Unagi Sayaka

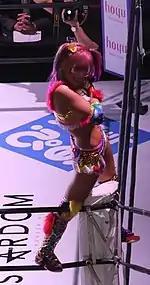
Unagi on the second night of the Stardom World Climax 2022 from March 27.

At Stardom Nagoya Supreme Fight on January 29, 2022, Unagi unsuccessfully challenged Saya Kamitani for the Wonder of Stardom Championship. At Stardom Cinderella Journey on February 23, 2020, Unagi teamed up with Mina Shirakawa to unsuccessfully challenge FWC (Hazuki and Koguma) for the Goddesses of Stardom Championship. At Stardom New Blood 1 on March 11, 2022, she teamed up with Waka Tsukiyama in a losing effort against Marvelous (Maria and Ai Houzan). On the first night of the Stardom World Climax 2022 from March 26, Unagi teamed up with Tam Nakano to unsuccessfully face Mayu Iwatani and a returning Kairi. On the second night from March 27, she participated in a 18-women Cinderella Rumble match won by Mei Suruga and also involving various wrestlers from other promotions such as Tomoka Inaba, Aoi, Haruka Umesaki, Nanami, Yuna Mizumori and others from Stardom. Unagi made it to the second rounds in the Stardom Cinderella Tournament 2022 where she was defeated by Natsupoi on April 10. At Stardom Golden Week Fight Tour on May 5, 2022, Unagi teamed up with Tam Nakano and Mina Shirakawa to defeat Queen's Quest's Utami Hayashishita, AZM & Lady C. At Stardom New Blood 2 on May 13, 2022, she teamed up with Mina Shirakawa and Haruka Umesaki to defeat YoungOED (Starlight Kid, Ruaka and Rina). At Stardom Flashing Champions on May 28, 2022, Unagi teamed up with Mina Shirakawa and Waka Tsukiyama, falling short to Prominence (Suzu Suzuki, Akane Fujita and Mochi Natsumi). At Stardom Fight in the Top on June 26, 2022, she fought in a three-way match won by Ruaka and also involving Lady C. At Stardom New Blood 3 on July 8, 2022, she teamed up with Mina Shirakawa, Yuko Sakurai and Rina Amikura in a losing effort against Oedo Tai (Starlight Kid, Ruaka & Rina) and Haruka Umesaki. At "Mid Summer Champions in Tokyo", the first event of the Stardom Mid Summer Champions series which took place on July 9, 2022, she teamed up with Tam Nakano, Mina Shirakawa, Saki and Hikari Shimizu to defeat Donna Del Mondo (Giulia, Maika, Himeka, Natsupoi and Mai Sakurai). At "Mid Summer Champions in Nagoya" on July 24, she teamed up again with Shirakawa and Shimizu, this time in a three-way match won by Prominence (Risa Sera, Hiragi Kurumi and Suzu Suzuki), and also involving Queen's Quest (Lady C, Hina and Miyu Amasaki). At Stardom in Showcase vol.1 on July 23, 2022, Unagi competed in a comedic Cosmic rules three-way match in which she battled Saki and Mina Shirakawa into a no-contest. At Stardom in Showcase vol.2 on September 25, 2022, she competed in another match of its kind, this time by teaming up with Shirakawa against Saki and Hikari Shimizu, and Tam Nakano and Natsupoi. The match result was again a no contest. At on August 21, 2022, she teamed up with Saki an Shirakawa to unsuccessfully challenge Momo Watanabe, Starlight Kid and Saki Kashima for the Artist of Stardom Championship. At the Stardom 5 Star Grand Prix 2022, Unagi fought in the "Red Stars" block, scoring only four points after competing against Tam Nakao, Himeka, Maika, Risa Sera, AZM, Utami Hayashishita, Koguma, Syuri, Saki Kashima, Saki, Mai Sakura and Momo Kohgo. Sayaka Unagi announced on October 4, 2022, that she has become a temporal free agent. However, Unagi stated that she would remain a member of Cosmic Angels. It was reported that Unagi was however still signed to the company as she was only on an unpaid hiatus. She returned for a one night only show, the Stardom in Showcase vol.3 from November 26, 2022, where she teamed up with Tam Nakano and Natsupoi in a losing effort against Prominence (Hiragi Kurumi, Risa Sera and Suzu Suzuki) as a result of a Six-Woman Hardcore Tag Team Match.